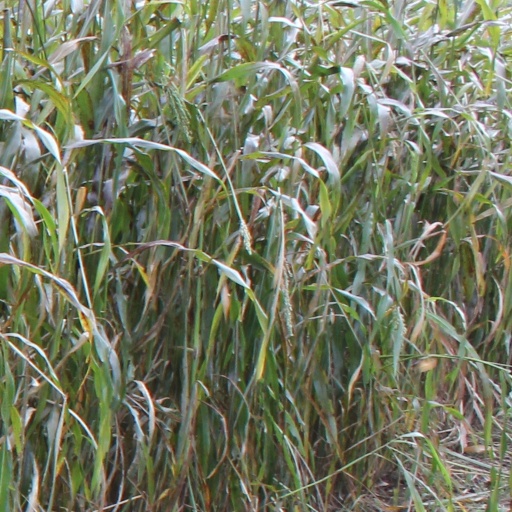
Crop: sorghum